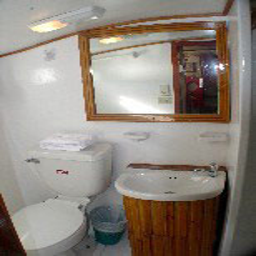
a bathroom with a sink toilet and mirror
A small bathroom with a vanity, toilet and mirror
a toilet that is next to a sink in a bathroom
this bathroom is all white and has a wooden sink
A small bathroom with only a toilet and sink.